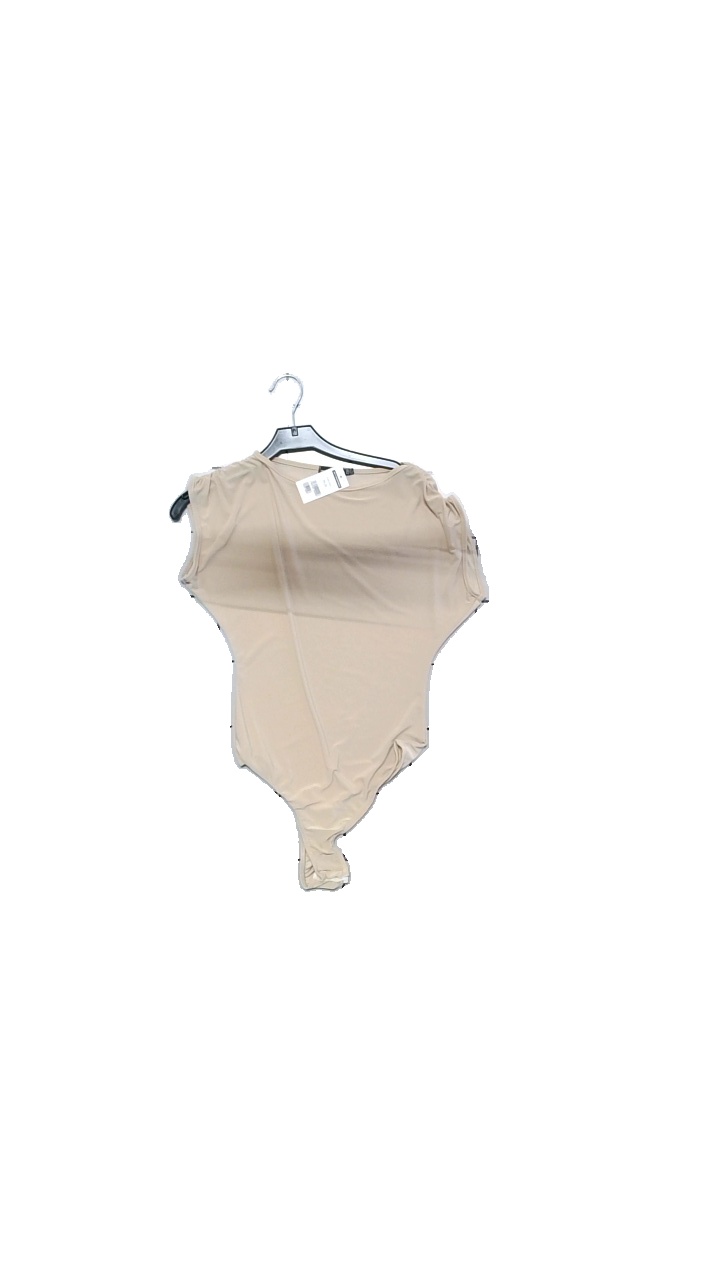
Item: Top (Ladies)
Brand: Pretty Little Thing
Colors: Beige
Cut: Regular, Loose
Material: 95% polyester, 5% elastane
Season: All
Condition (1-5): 5
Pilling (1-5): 4
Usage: Reuse
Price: <50